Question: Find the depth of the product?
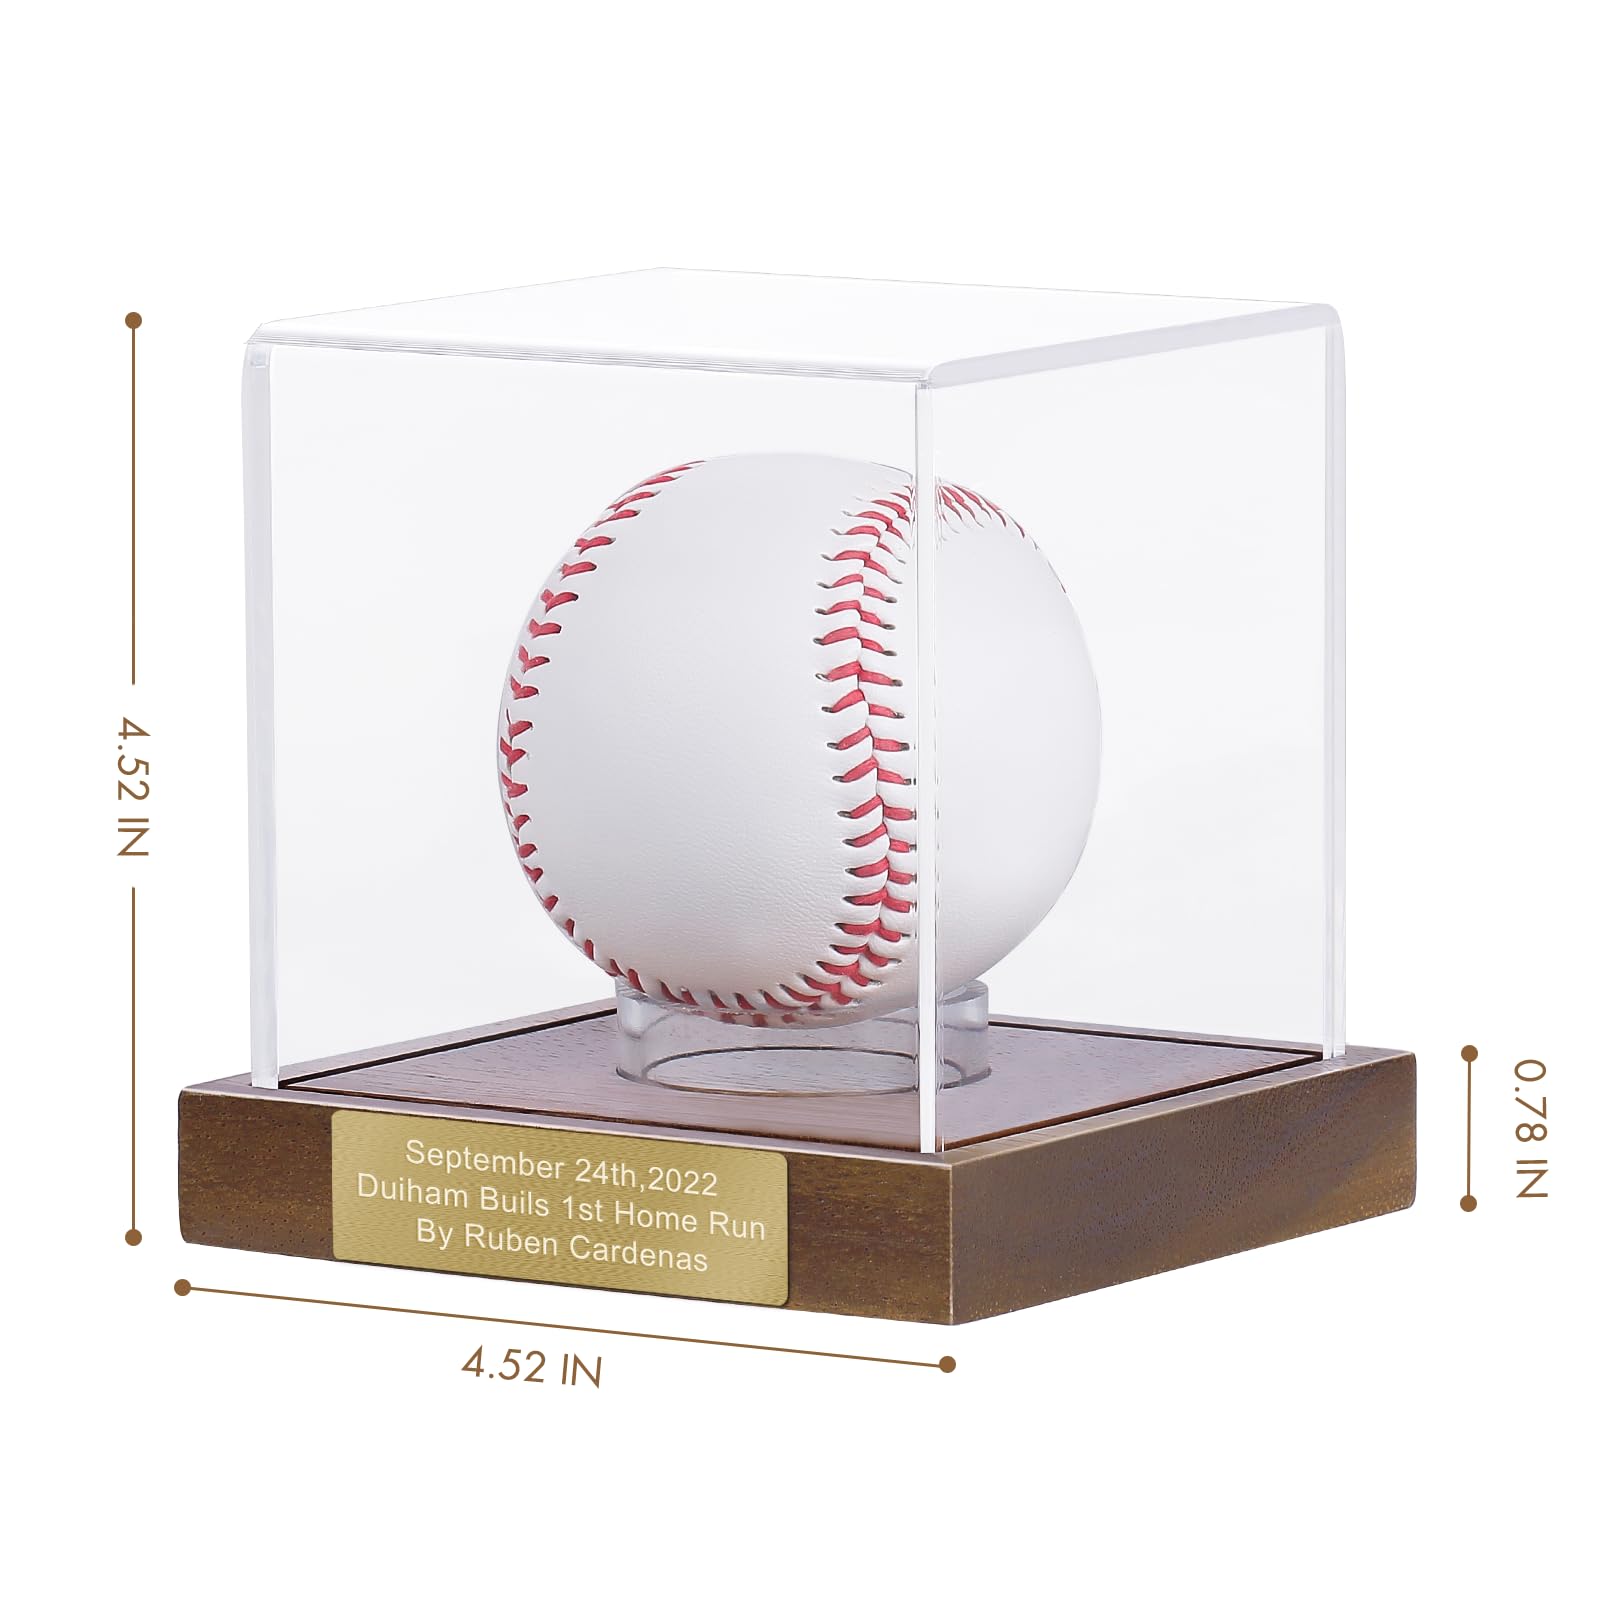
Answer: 4.52 inch